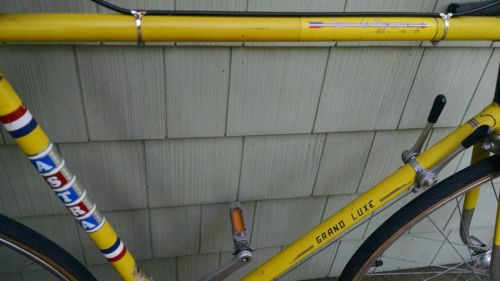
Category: bicycle